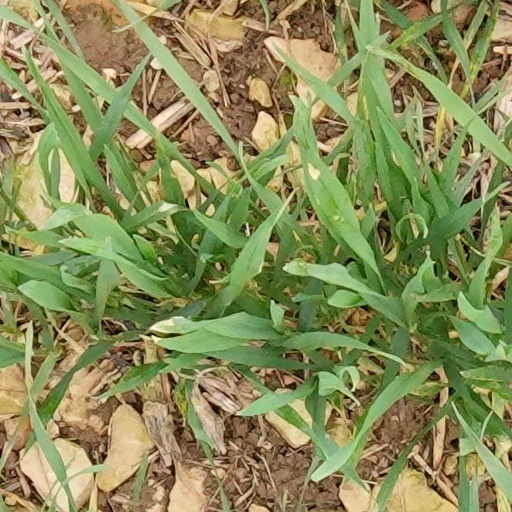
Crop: wheat